Baba Faqir Chand

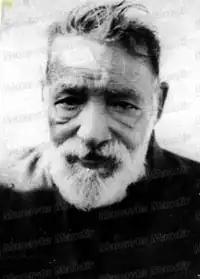

At a young age Faqir wrote many books in Urdu which were later translated into Hindi (Devanagari). Most of his books were direct compilations of his Satsangs published in two magazines namely 'Manushya Bano' (published from Aligarh) and 'Manav Mandir' (the later published by Manavta Mandir Trust, Hoshiarpur established by him). His Hindi books include :